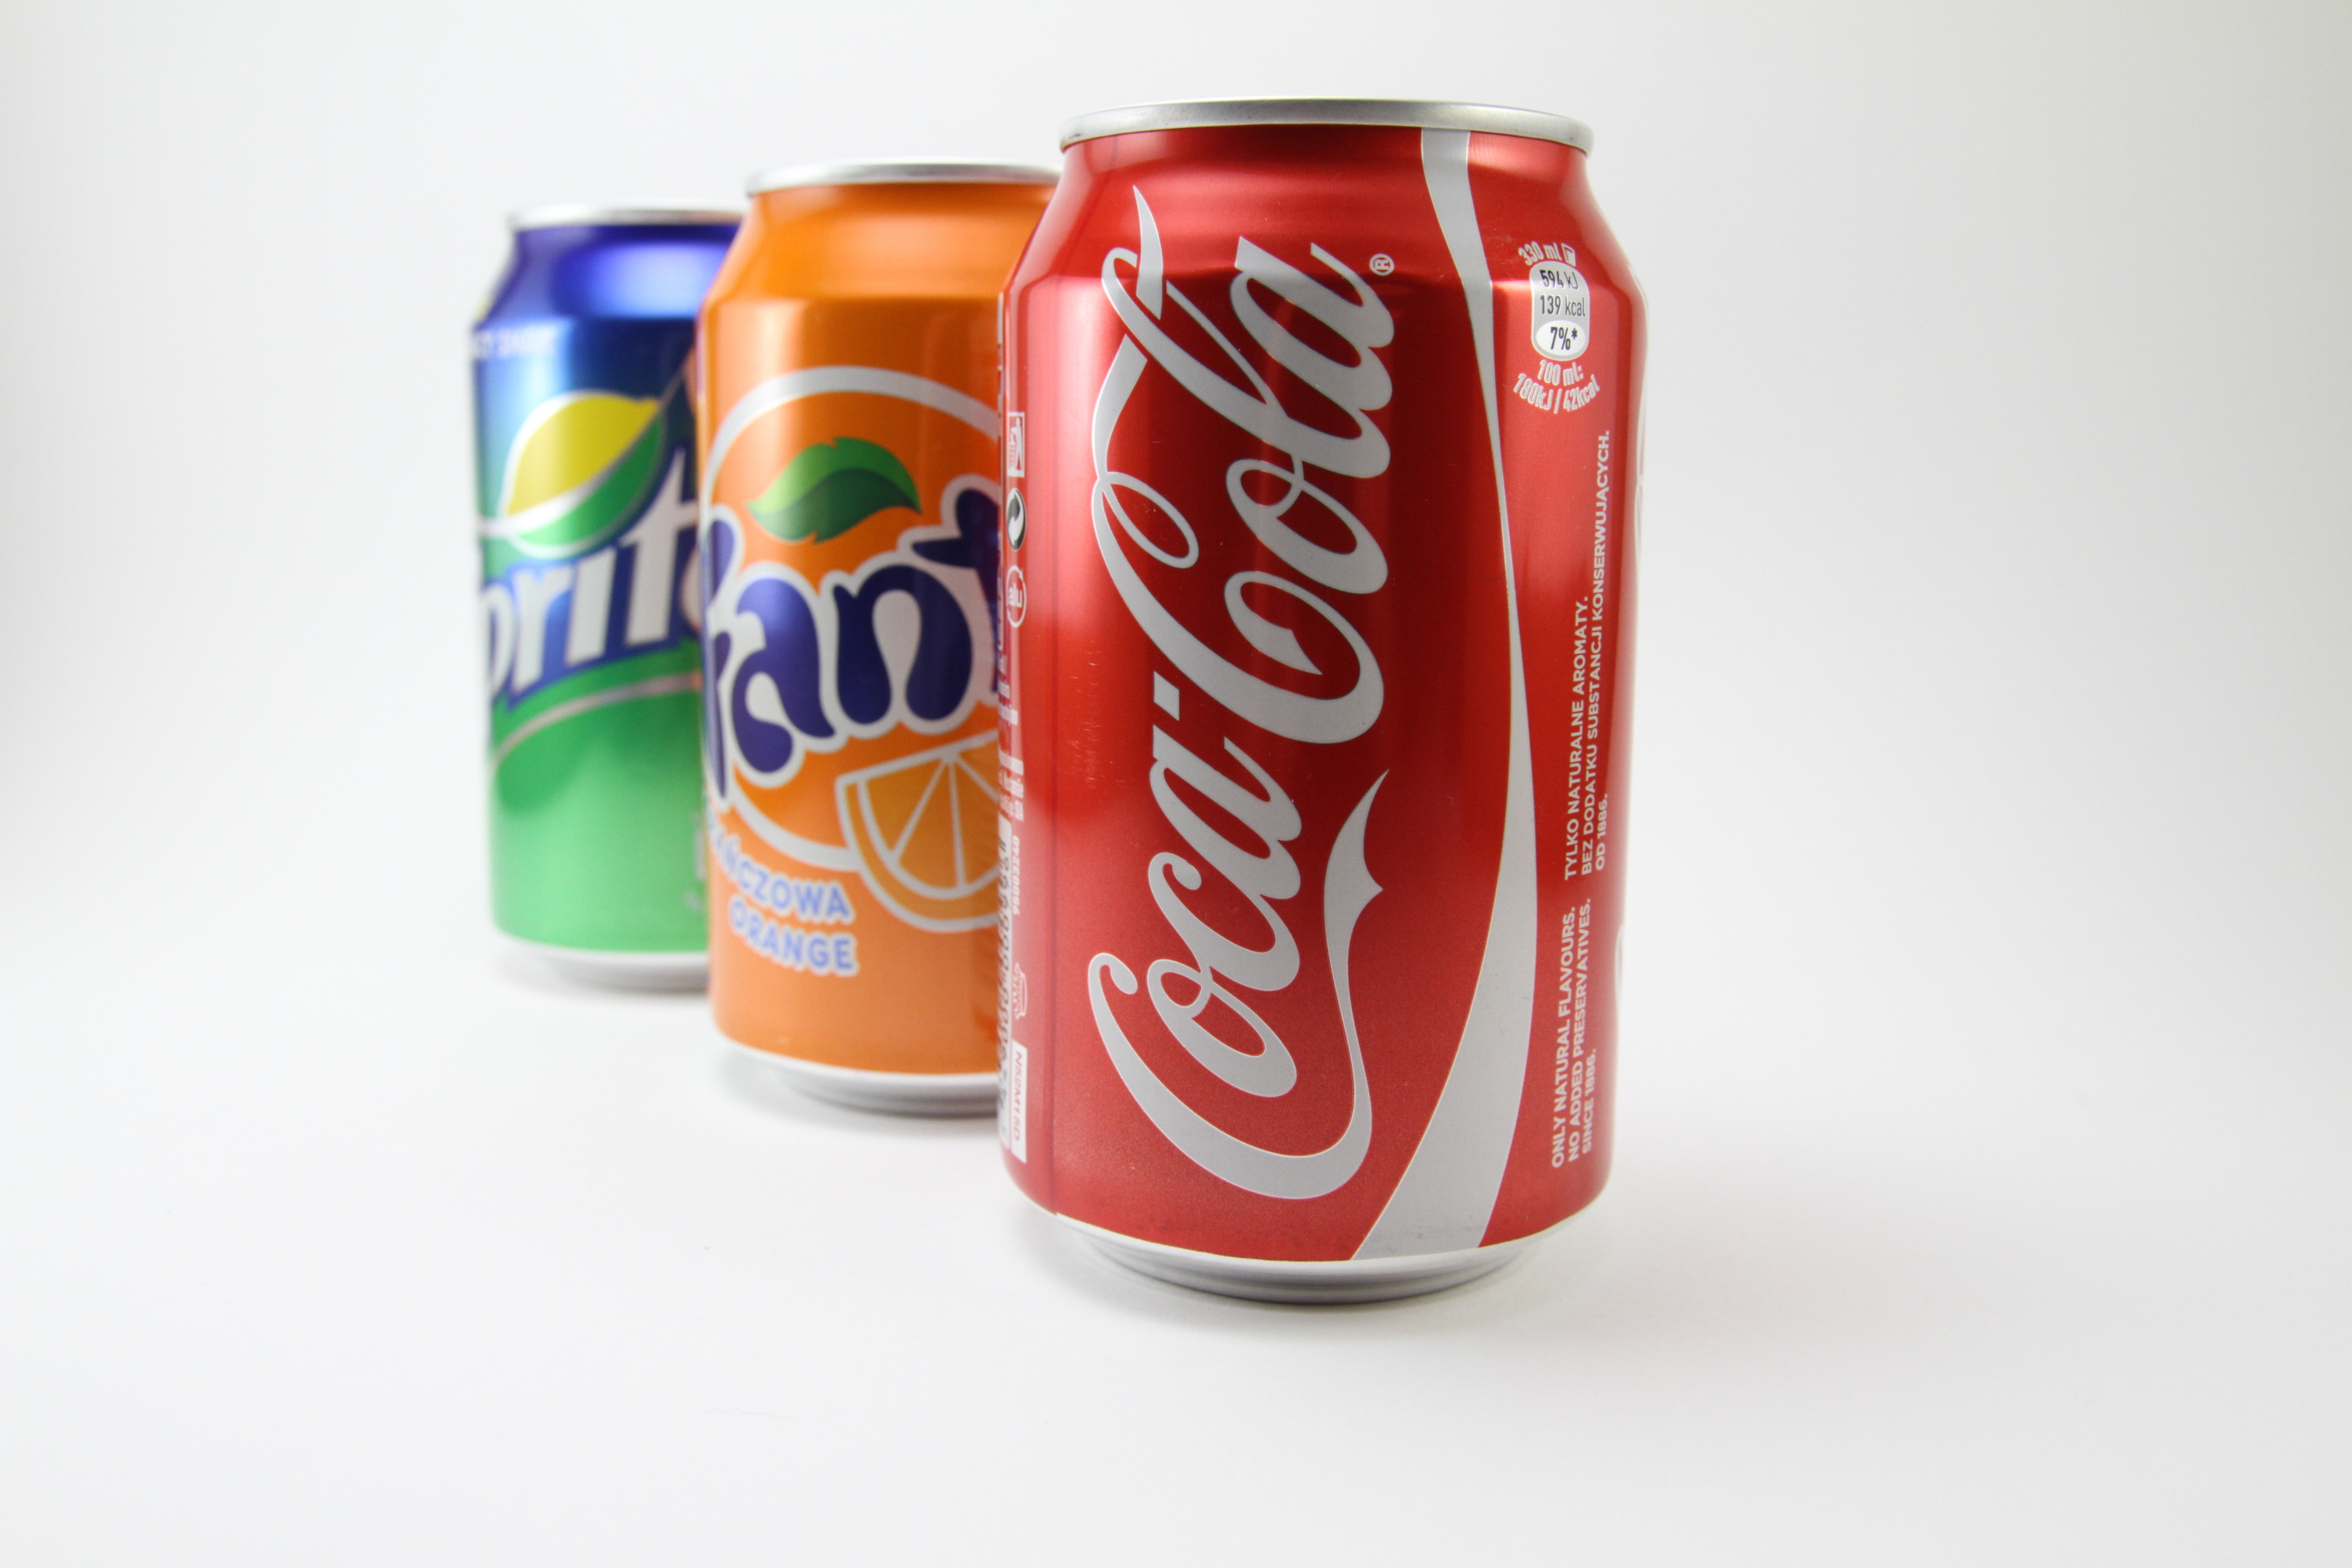
cold, plant, isolated, coke, beverage, drink, coca cola, coca, cola, cans, drinks, sprite, soda, fanta, refreshing, soft drink, flowering plant, land plant, carbonated soft drinks